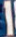
Number: 1